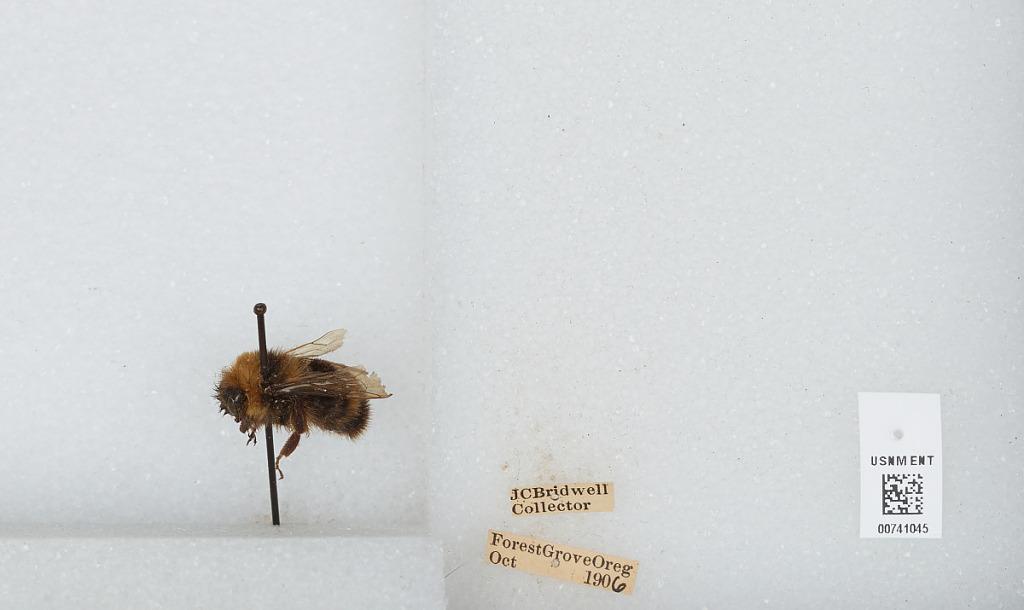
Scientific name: Bombus (Bombus) occidentalis Greene
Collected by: J. Bridwell
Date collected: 1906-10-
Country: United States
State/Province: Oregon
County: Washington
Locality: Forest Grove
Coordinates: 45.5197, -123.111